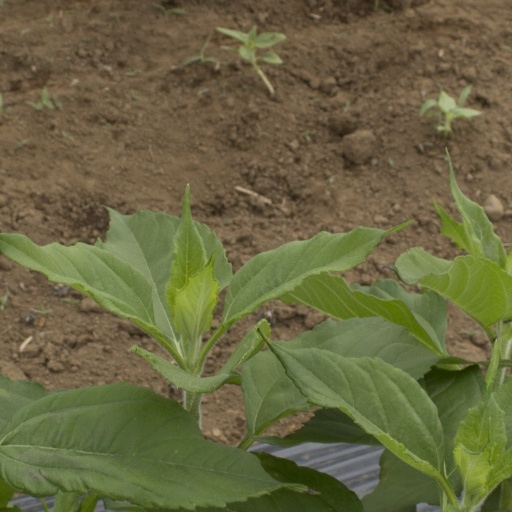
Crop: Jerusalem artichoke